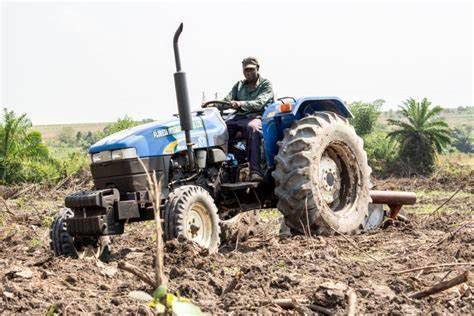
Mtu aliye katika chombo cha moto aina ya trekta kilichofungwa mashine maalumu katika eneo la wazi mfano wa shamba, ikiashiria ni mashine itumikayo kwa ajili ya uzaidizi wa shughuli za kilimo kama vile kulima.